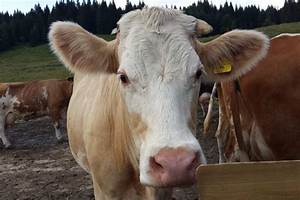
Label: mucca